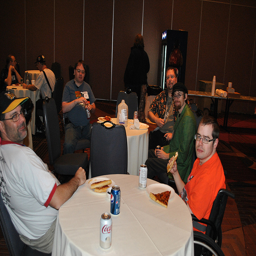
People sitting at round tables looking straight ahead.
A group of people sitting around tables eating pizza.
A group of men are seated at the small tables.
Several people sit at two tables eating pizza.
A group of men sitting at tables with pizza and drinks